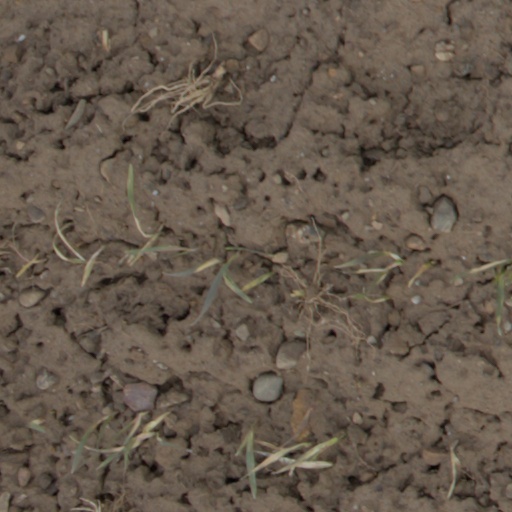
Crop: wheat